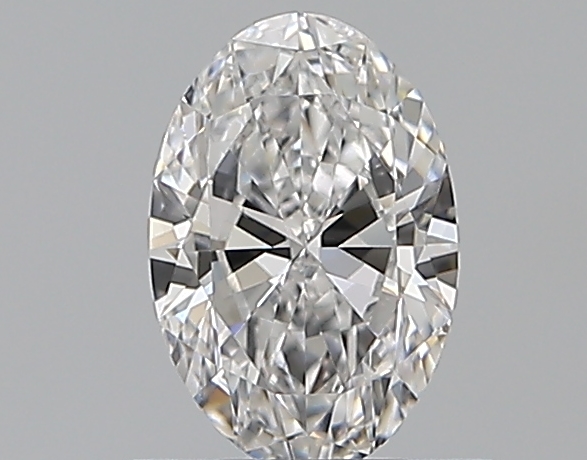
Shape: oval
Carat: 0.7
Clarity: VS2
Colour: D
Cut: EX
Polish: EX
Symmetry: VG
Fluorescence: M
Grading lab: GIA
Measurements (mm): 7.26 x 4.84 x 2.95